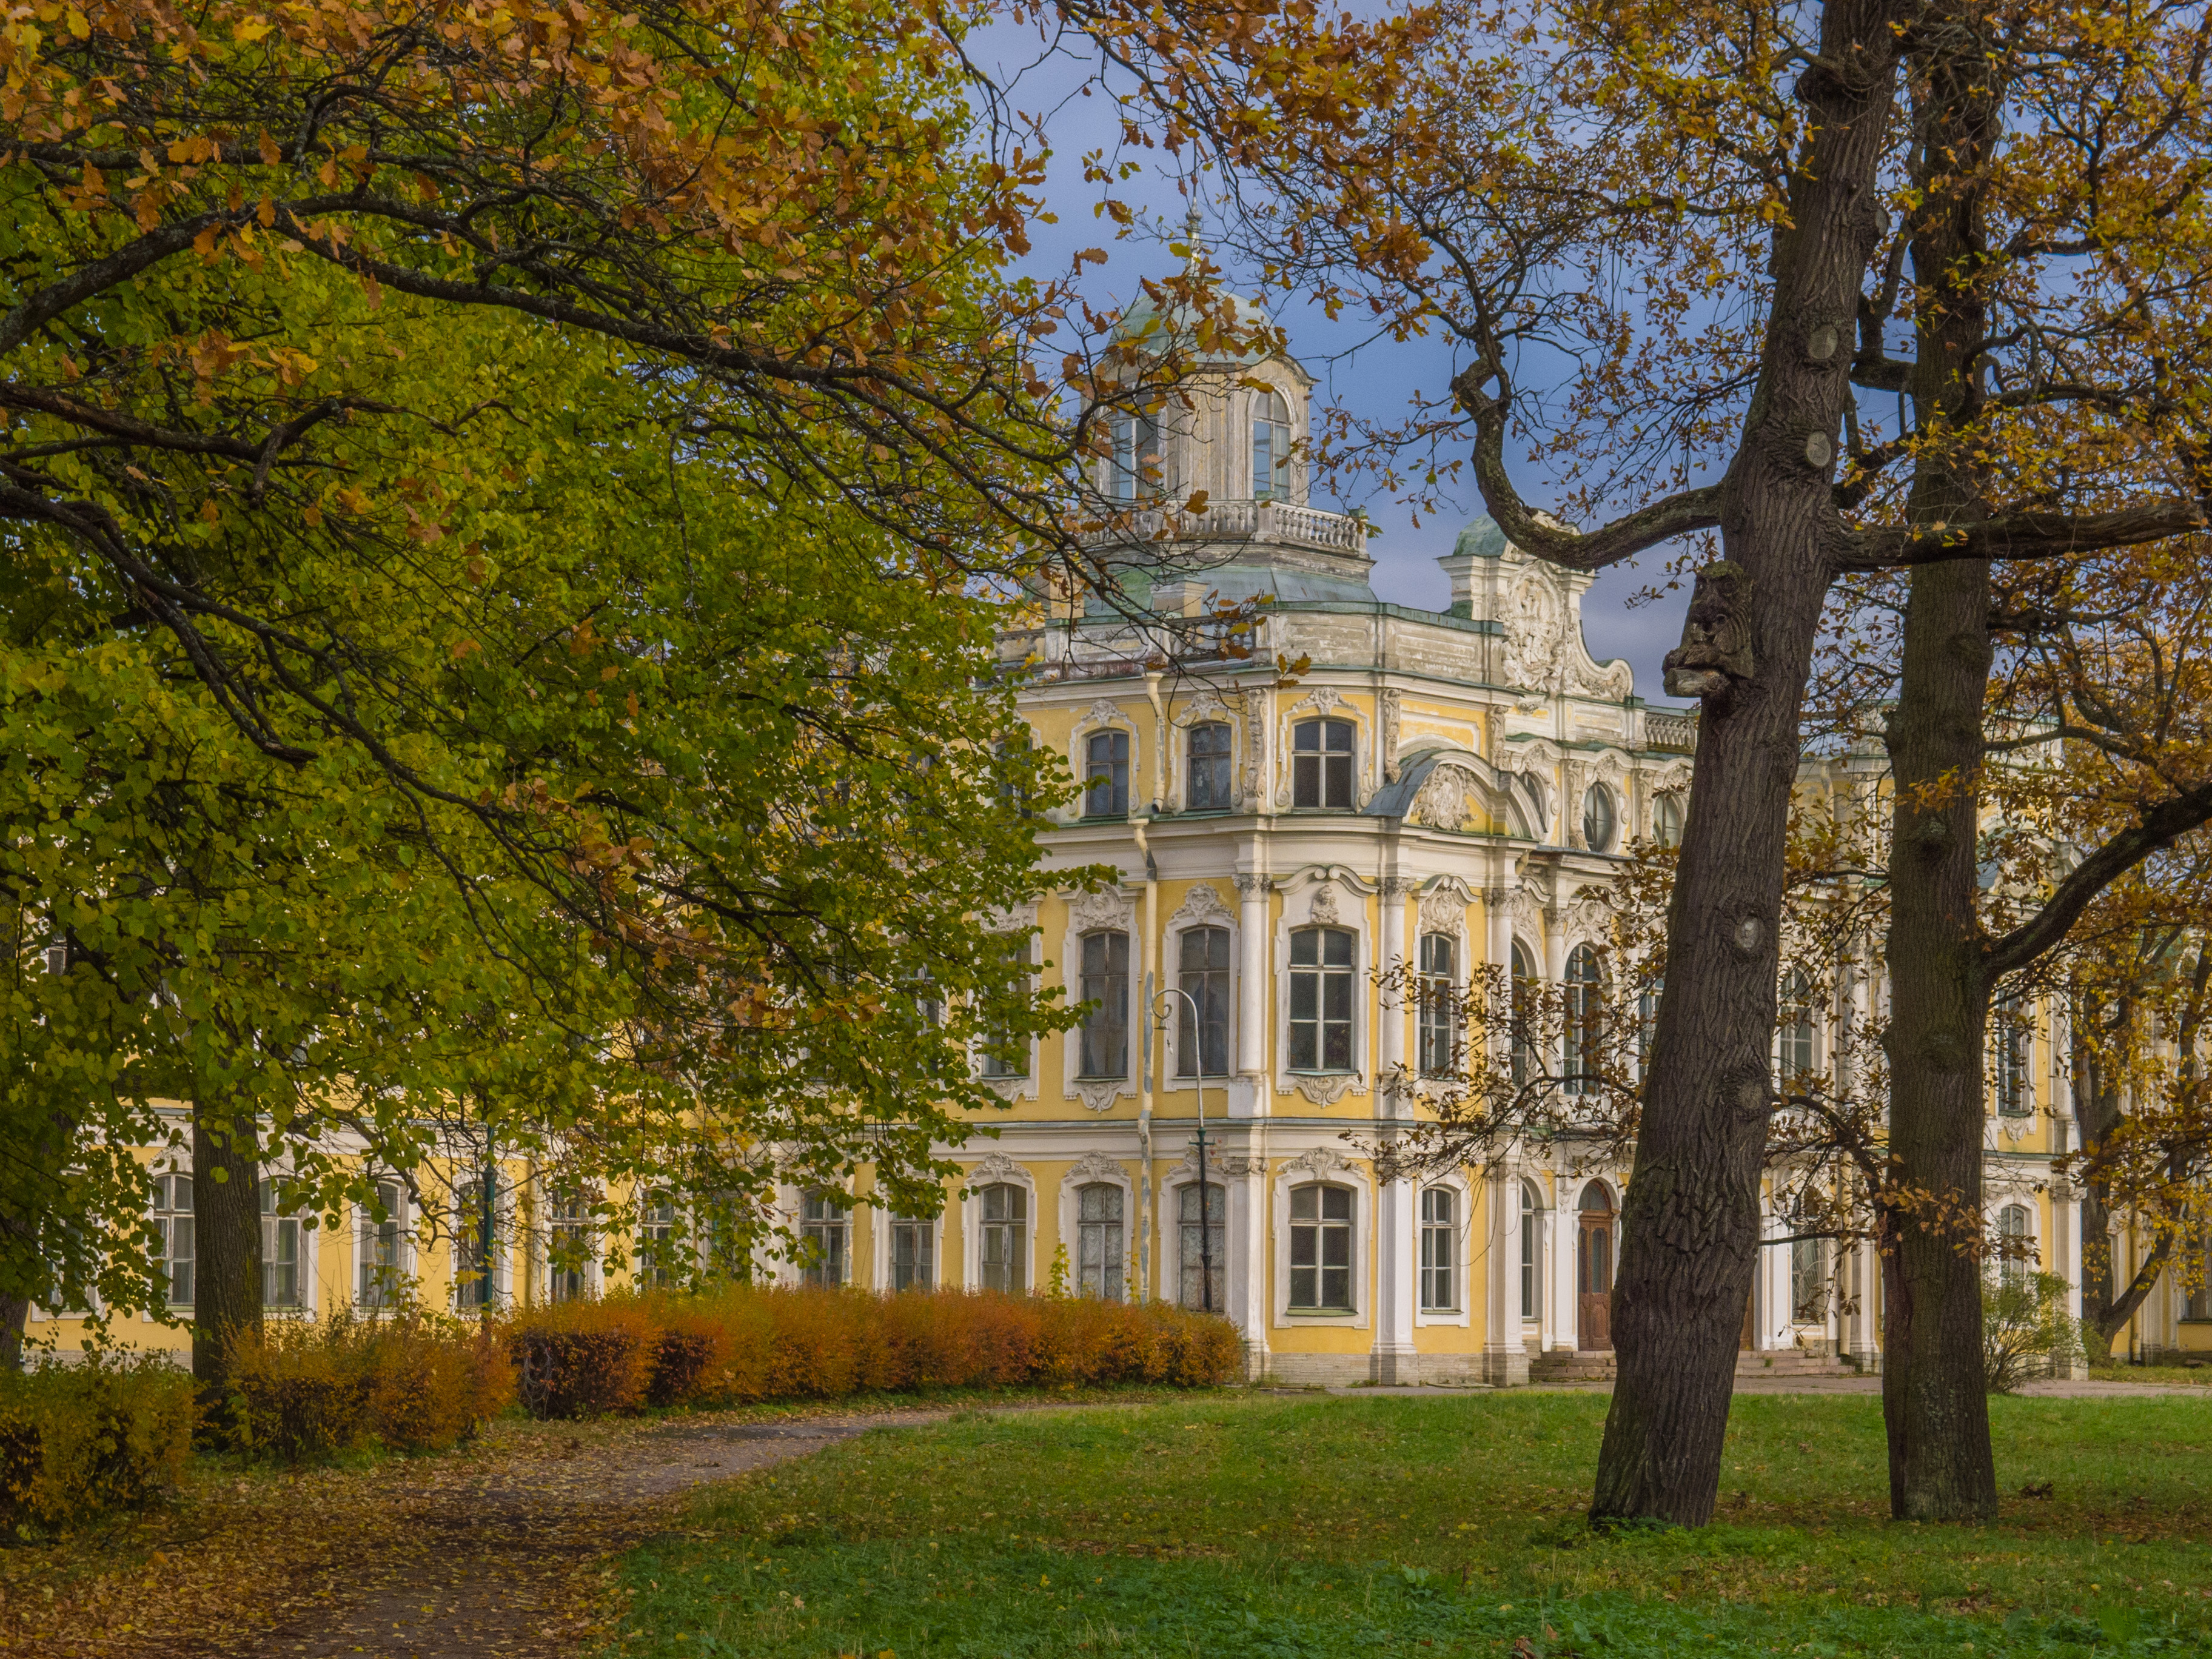
image, tree, landmark, estate, autumn, leaf, natural landscape, chateau, woody plant, yellow, building, house, plant, architecture, mansion, grass, palace, sky, stately home, branch, spring, sunlight, manor house, landscape, grove, park, deciduous, college, city, woodland